Mexicali

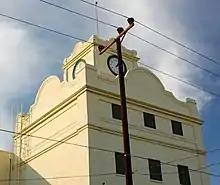
The historic Cervecería Mexicali

Agricultural production continued to increase during the 20th century. Cotton became the most important crop and helped develop the textile industry. In the early 1950s, the Mexicali Valley became the biggest cotton-producing zone in the country and in the 1960s, production reached more than half a million parcels a year.